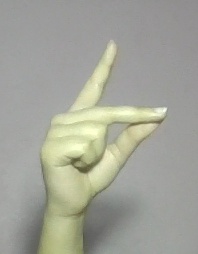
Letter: ta